Bazzar (Cirque du Soleil)

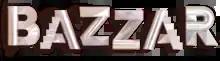

Bazzar was a touring show by Cirque du Soleil that premiered on 14 November 2018 in Mumbai, India. It is the company's 43rd production, and its first show to perform in India. From India, it moved to Riyadh in Saudi Arabia.